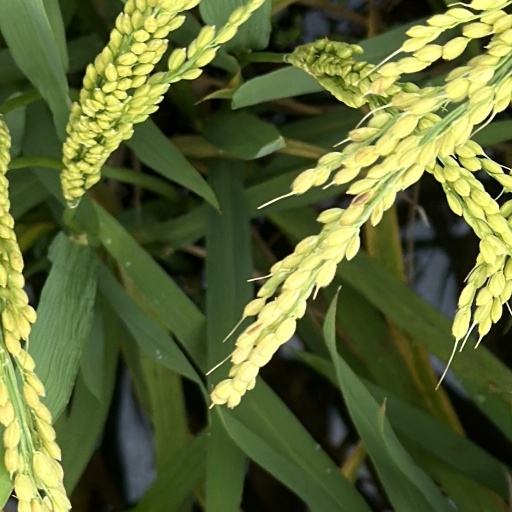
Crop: rice